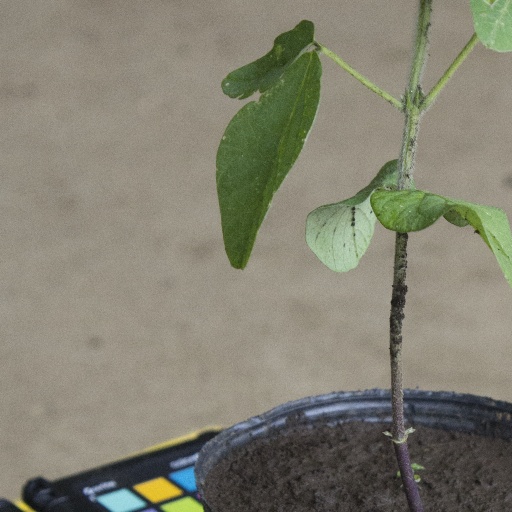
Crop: soybean